California State Route 52

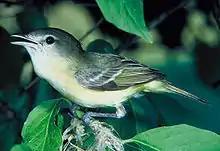
A Bell's vireo, of which the least Bell's vireo is a subspecies

In July 1987, the U.S. Fish and Wildlife Service expressed concerns that construction near the San Diego River crossing might result in the destruction of the endangered least Bell's vireo habitat. Two of the four alternative routes considered by Caltrans passed through the Carlton Hills golf course, which the public opposed. In April 1988, the Sierra Club denounced the Prospect Avenue route; federal negotiators recommended shifting the route from Hollins Lake towards the golf course. Environmental concerns raised in June 1988 related to the least Bell's vireo included decrease of insects, a darker environment after overpasses are constructed, and the fragmenting of habitat. Nevertheless, Caltrans still desired the Prospect Avenue route over concerns of a more expensive and less traveled northern route. Upset because of the delays, the Santee City Council wrote to U.S. senators Pete Wilson and Alan Cranston, asking for their assistance. Councilman Jim Bartell alleged that the issue would affect the city council elections.